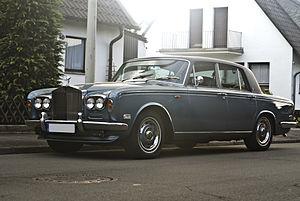
La Rolls-Royce Silver Shadow est une automobile de prestige développée par Rolls-Royce et commercialisée de 1965 à 1980. La variante cabriolet est commercialisée sous le nom de Rolls-Royce Corniche à partir de 1971. La Silver Shadow est produite de 1965 à 1976 et la Silver Shadow II de 1977 à 1980. À son époque, elle fut la Rolls-Royce la plus vendue.